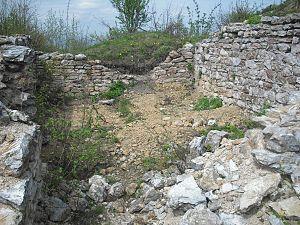
Čačak est une ville de Serbie située dans le district de Moravica. Au recensement de 2011, la ville intra muros comptait 72 148 habitants et le territoire métropolitain dont elle est le centre, appelé Ville de Čačak, 114 809.